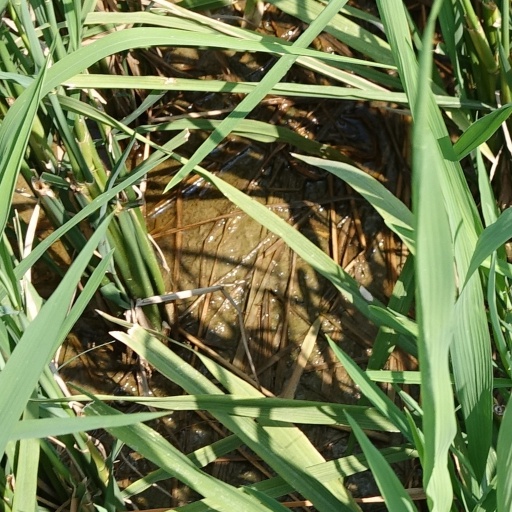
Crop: rice